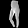
Label: Trouser